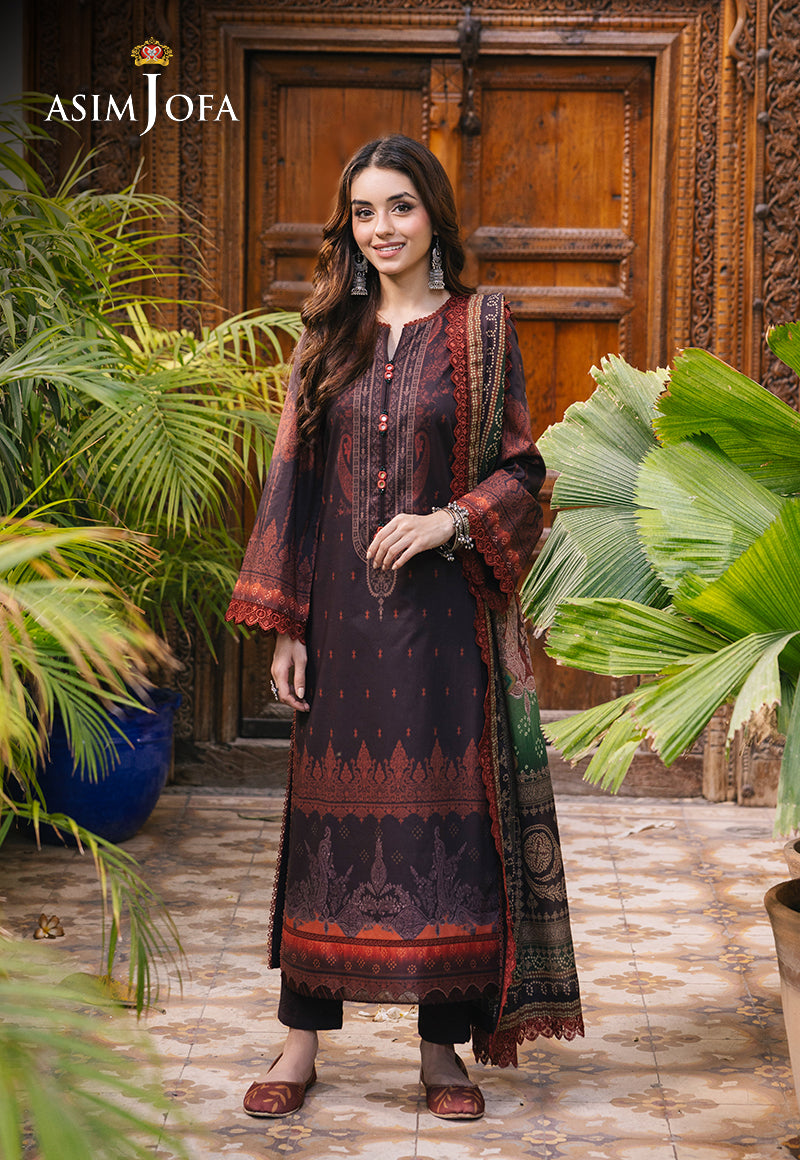
dark red karigari suit from the